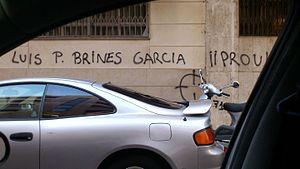
Luis Brines García est un investigateur catalan, originaire de Simat de la Valldigna. C'est le village de sa famille paternelle. Fils du musicien Lluís Brines Selfa, il vit au Pays Valencien depuis 1989. Il est l'un des spécialistes sur Francesc Eiximenis, sur lequel il fit sa thèse de doctorat. Il fut le créateur et administrateur jusqu'à 2011 de la page web antiblavers. Il est aussi tertiaire franciscain.